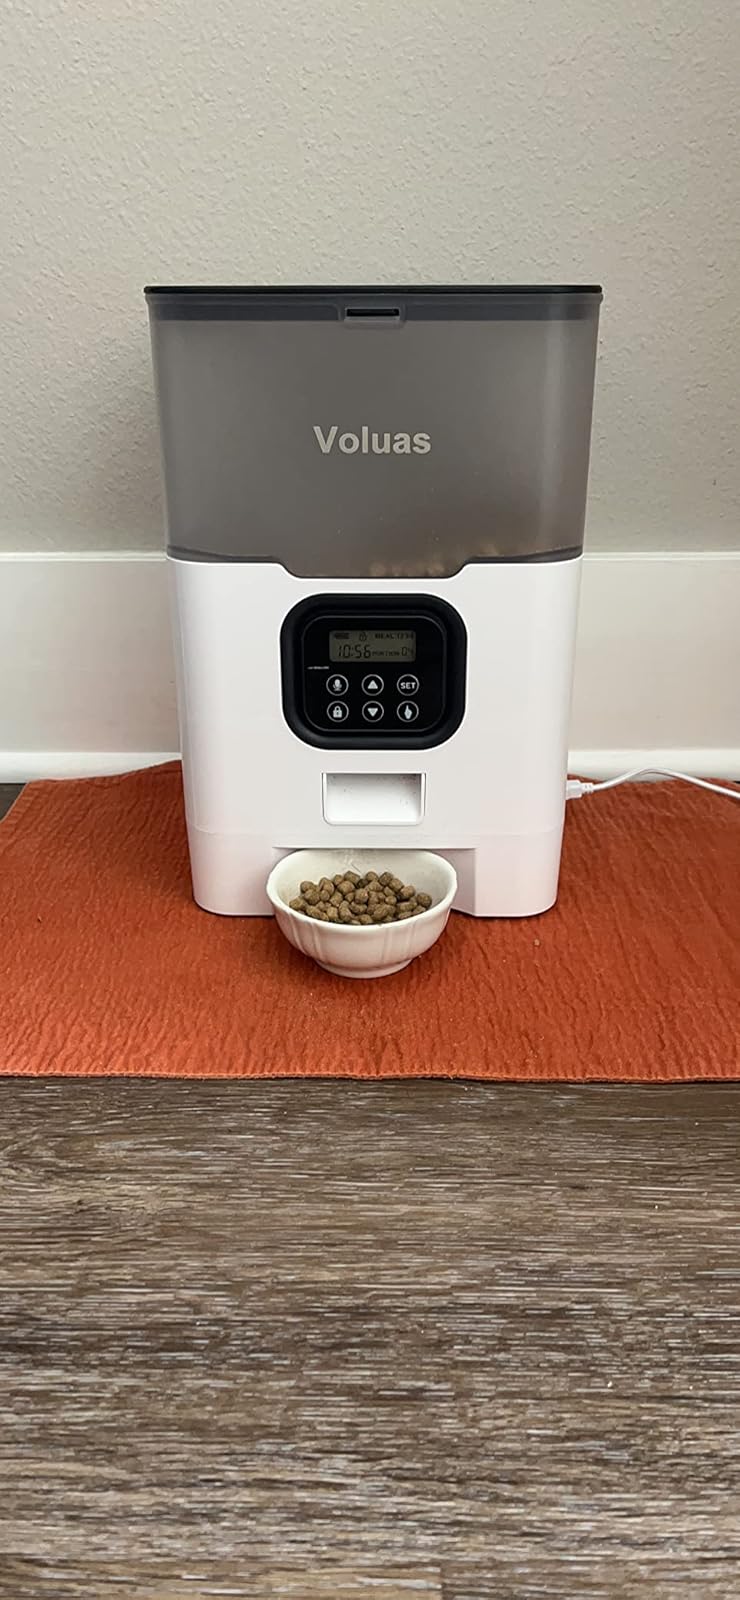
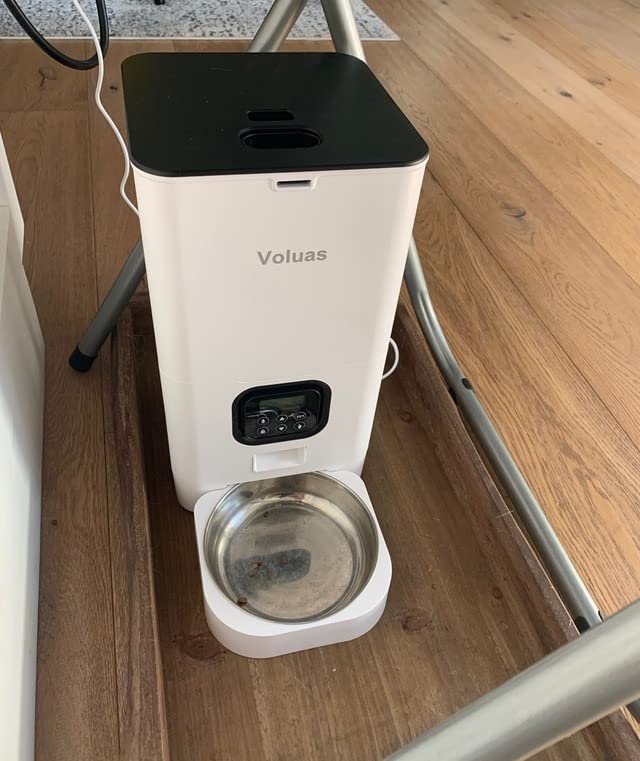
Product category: items_feeder
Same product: no